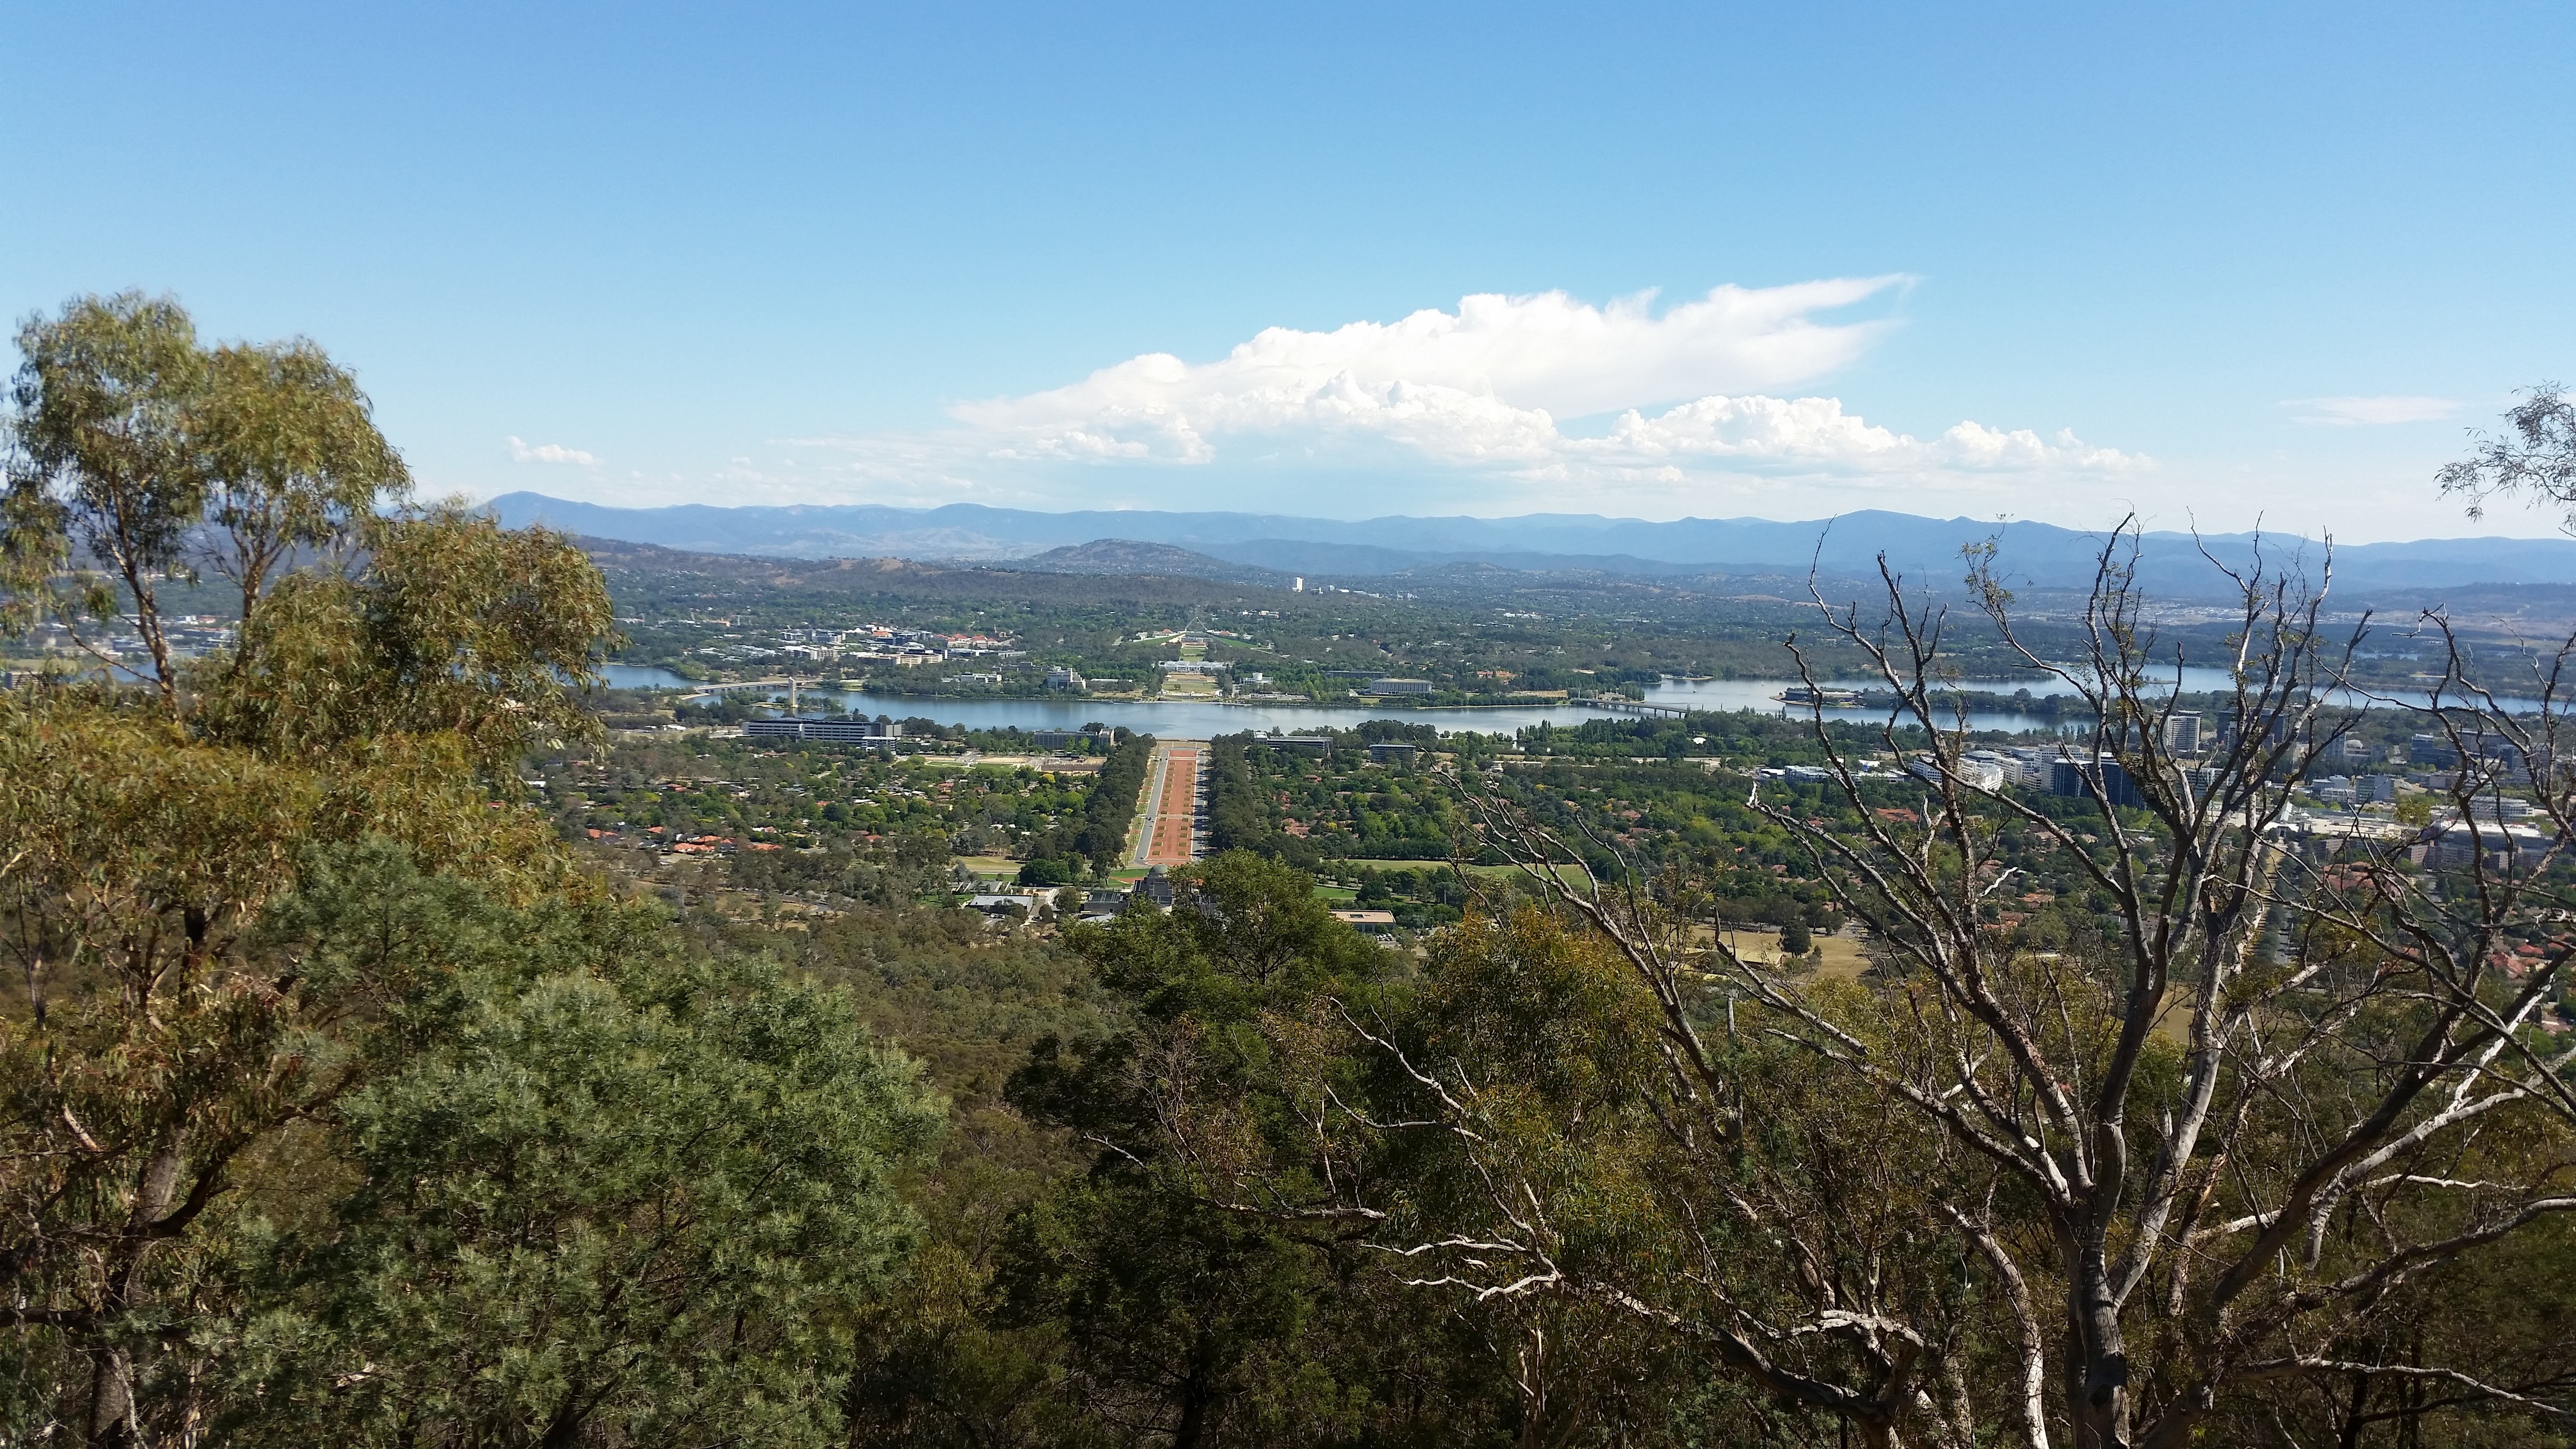
tree, mountain, hill, panorama, ecosystem